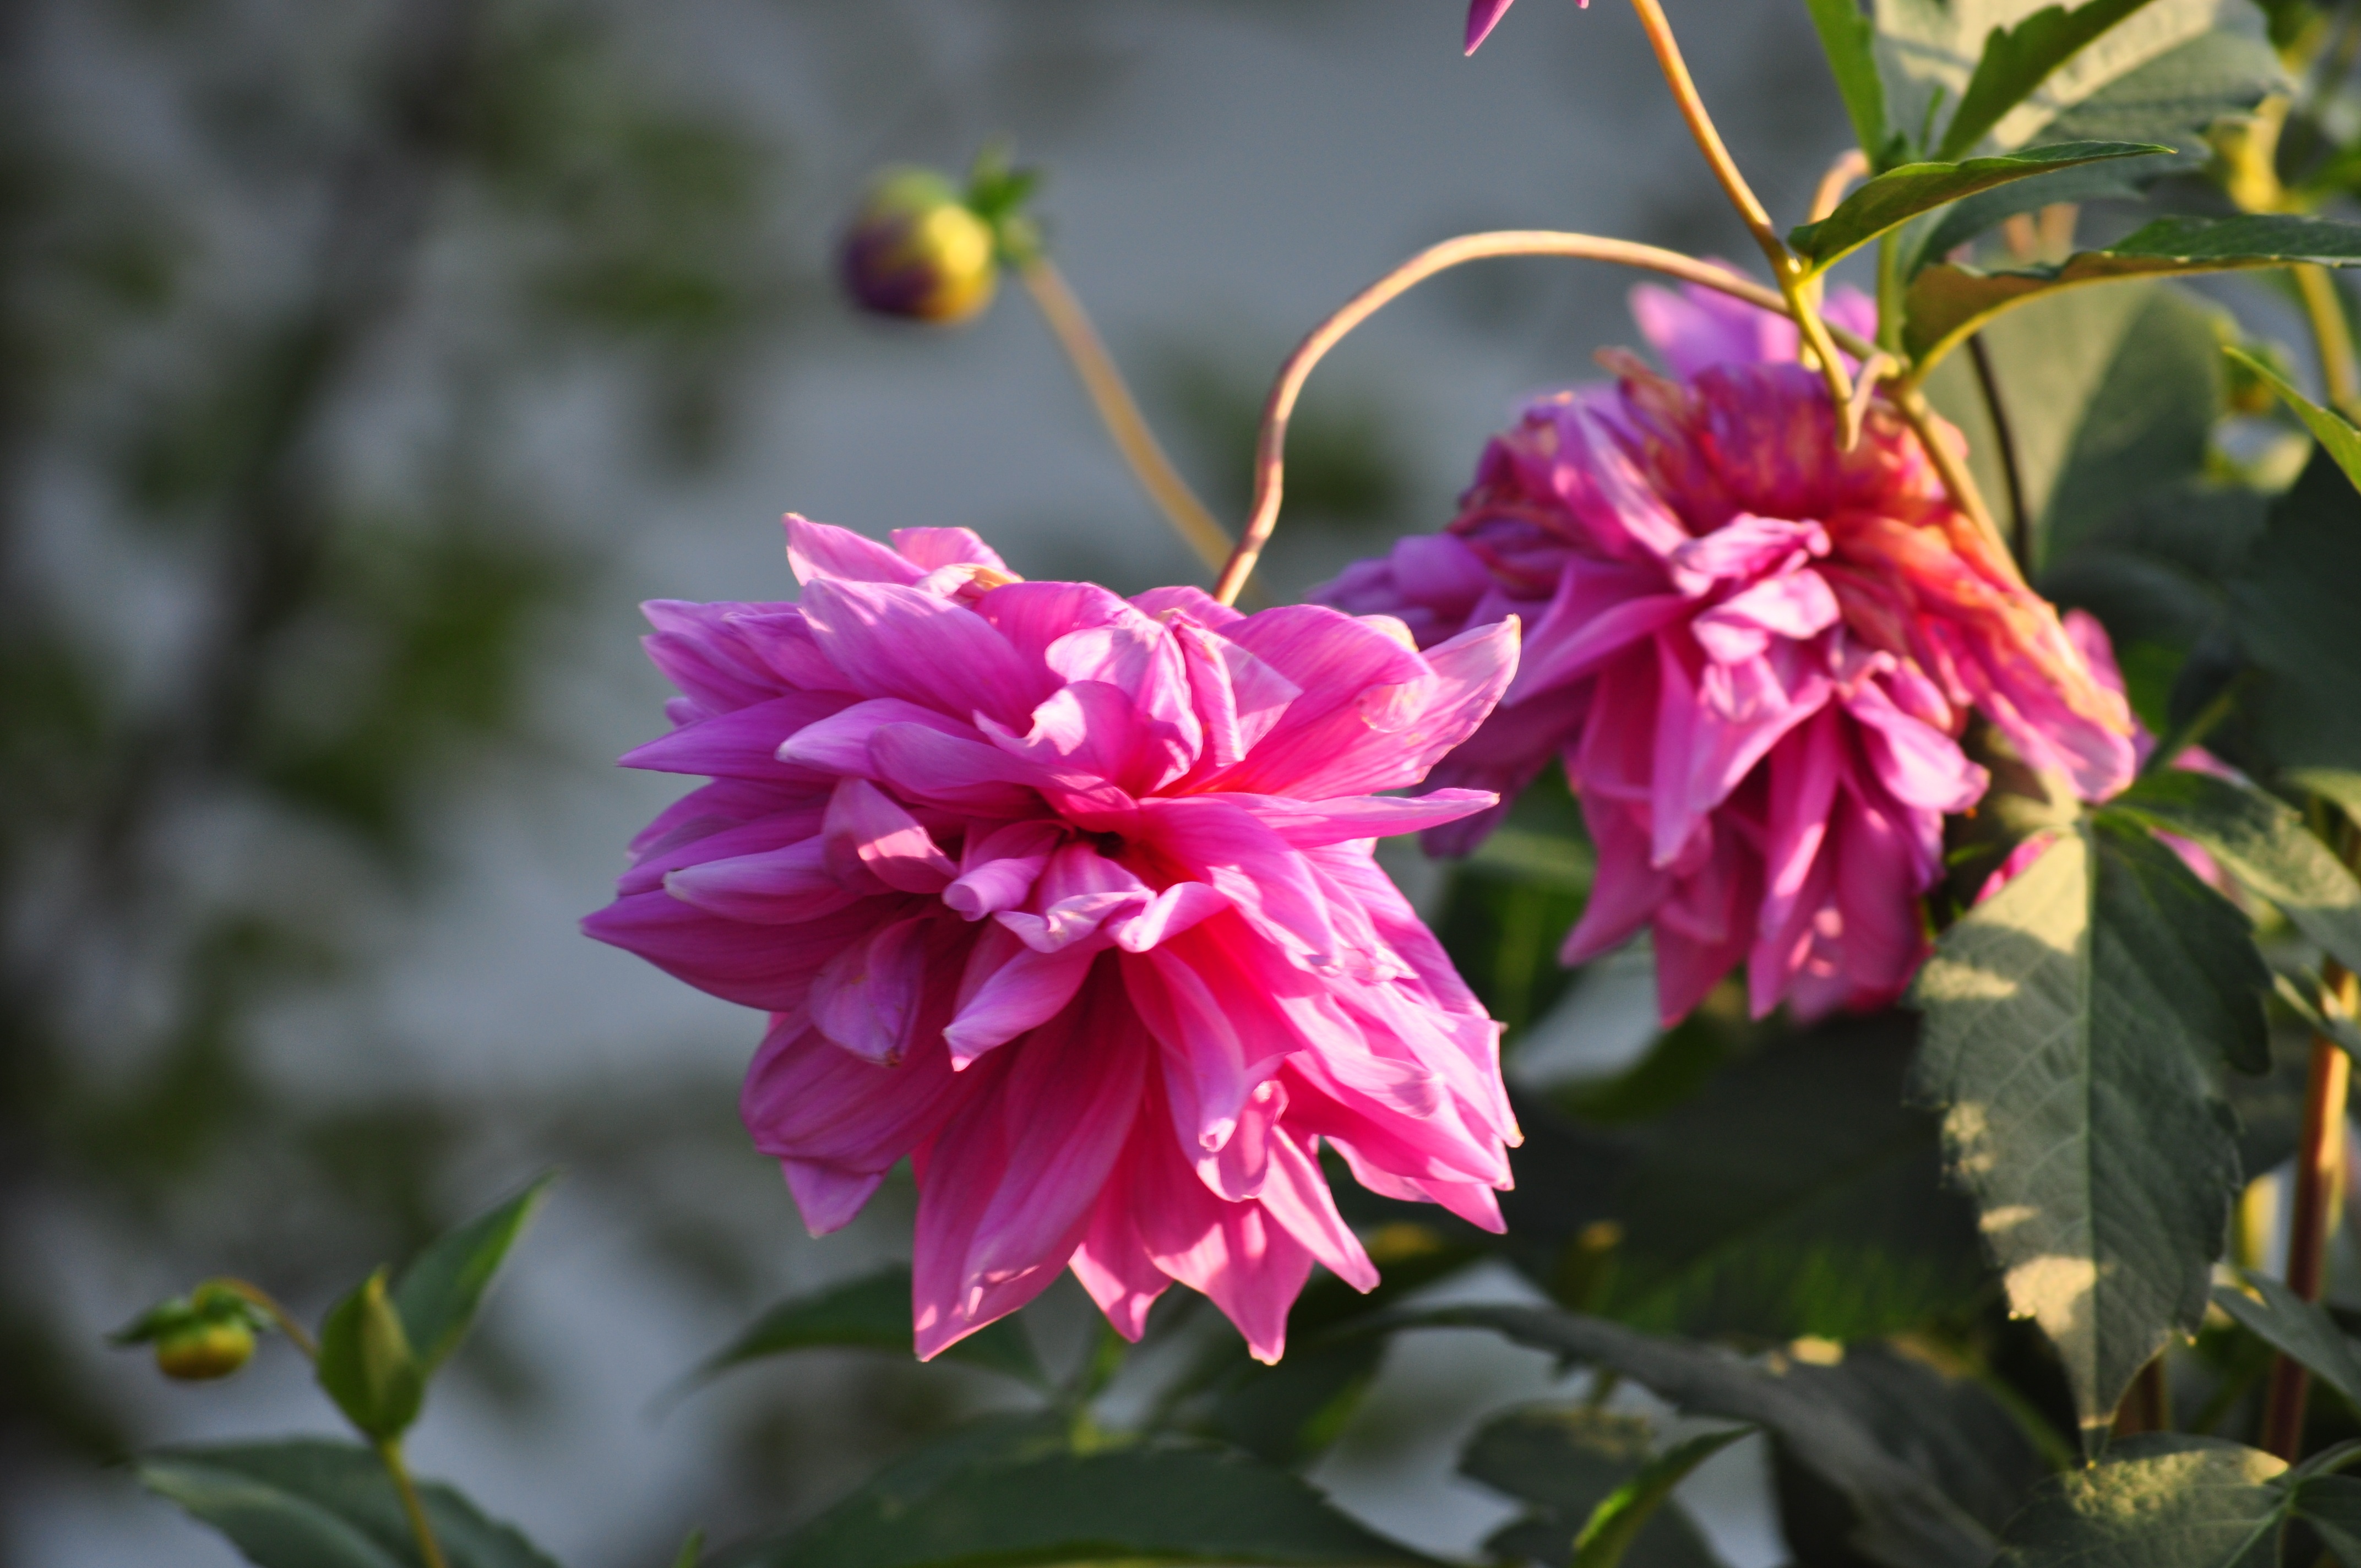
nature, blossom, plant, flower, petal, summer, spring, macro, botany, yellow, garden, closeup, flora, flowers, shrub, flowering plant, land plant